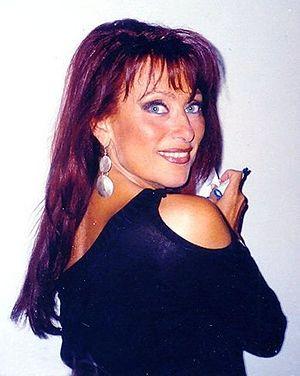
En mai 2003, Julie Pietri sort vainqueur de l'émission Retour Gagnant.
Julie Pietri, de son vrai nom Nicole Juliette Pietri, est une chanteuse française, née le 1ᵉʳ mai 1955 à Douera, dans la banlieue sud-ouest d'Alger. Elle fait partie de la communauté dite « pieds-noirs » et réside aujourd'hui à Paris.